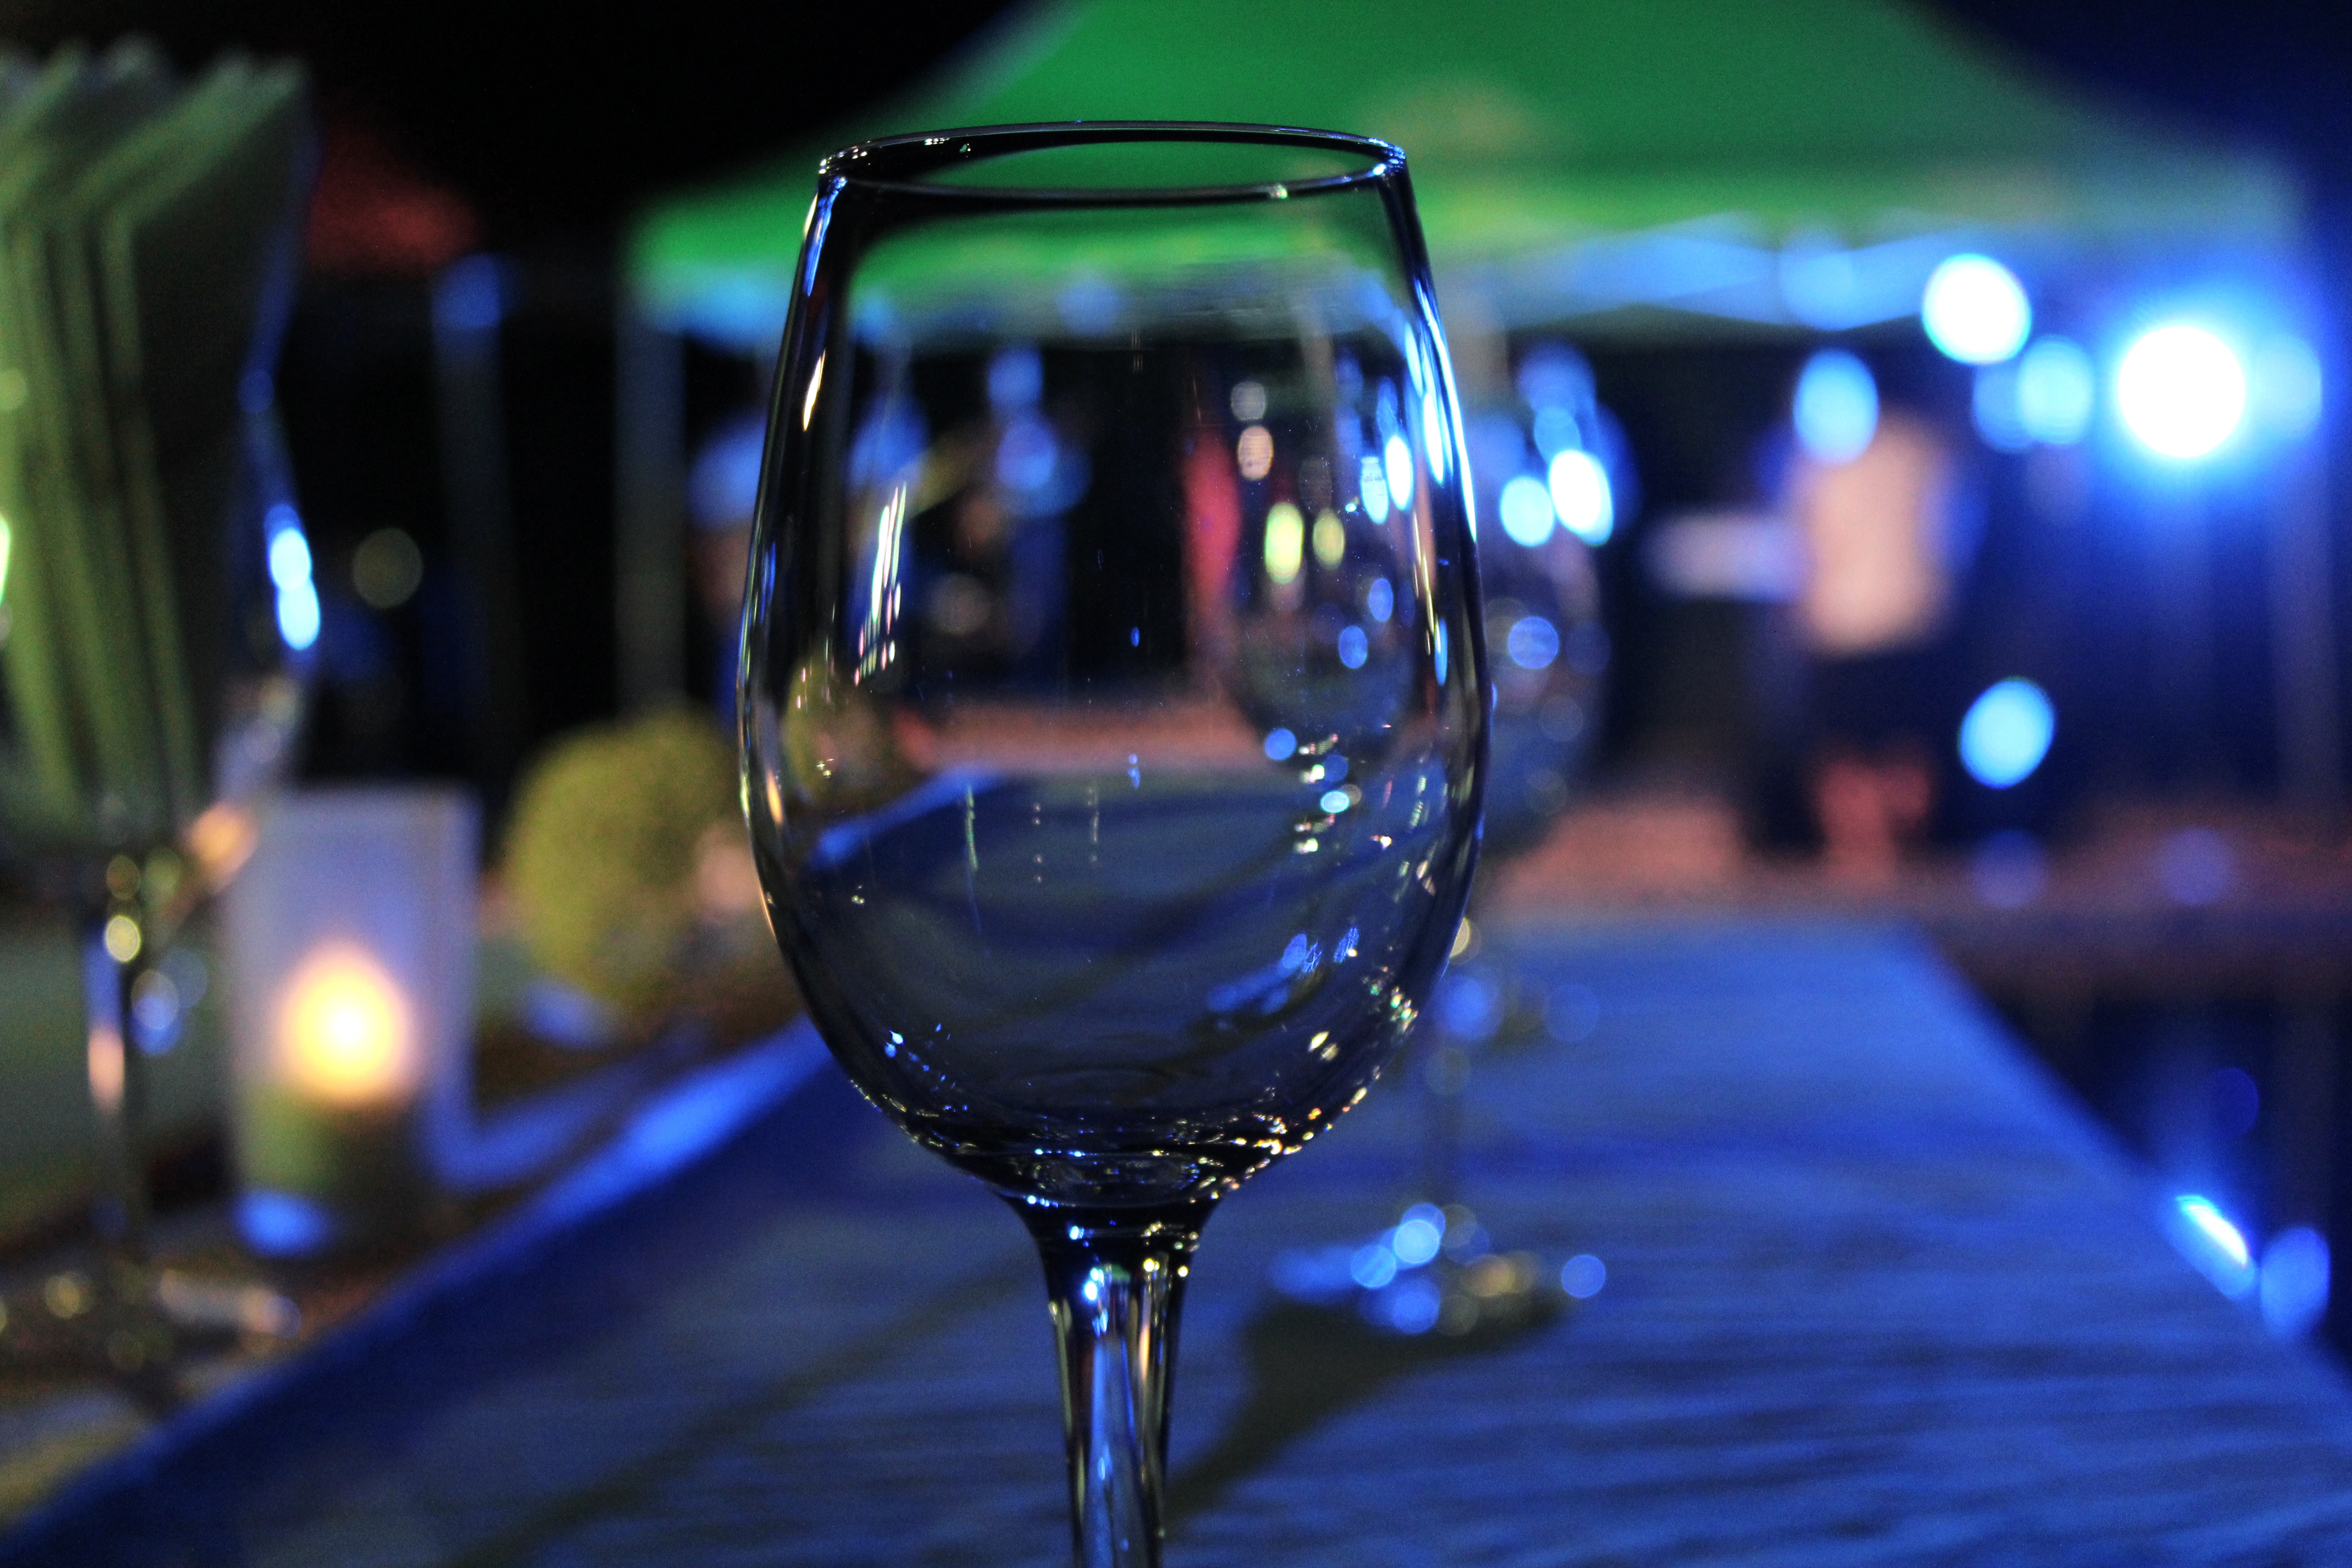
light, wine, night, glass, reflection, drink, blue, material, wine glass, psychedelic, wine glasses, stemware, alcoholic beverage, the band, drinkware